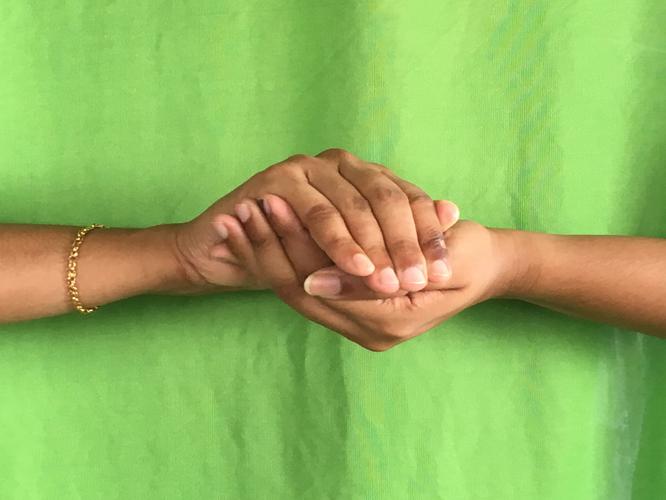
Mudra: Samputa
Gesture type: double_hand